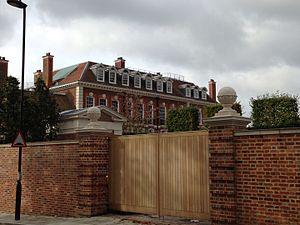
Il existe en Angleterre plus de 20 000 bâtiments classés Grade II *. Cette page est une liste de ces bâtiments du borough londonien de Camden.